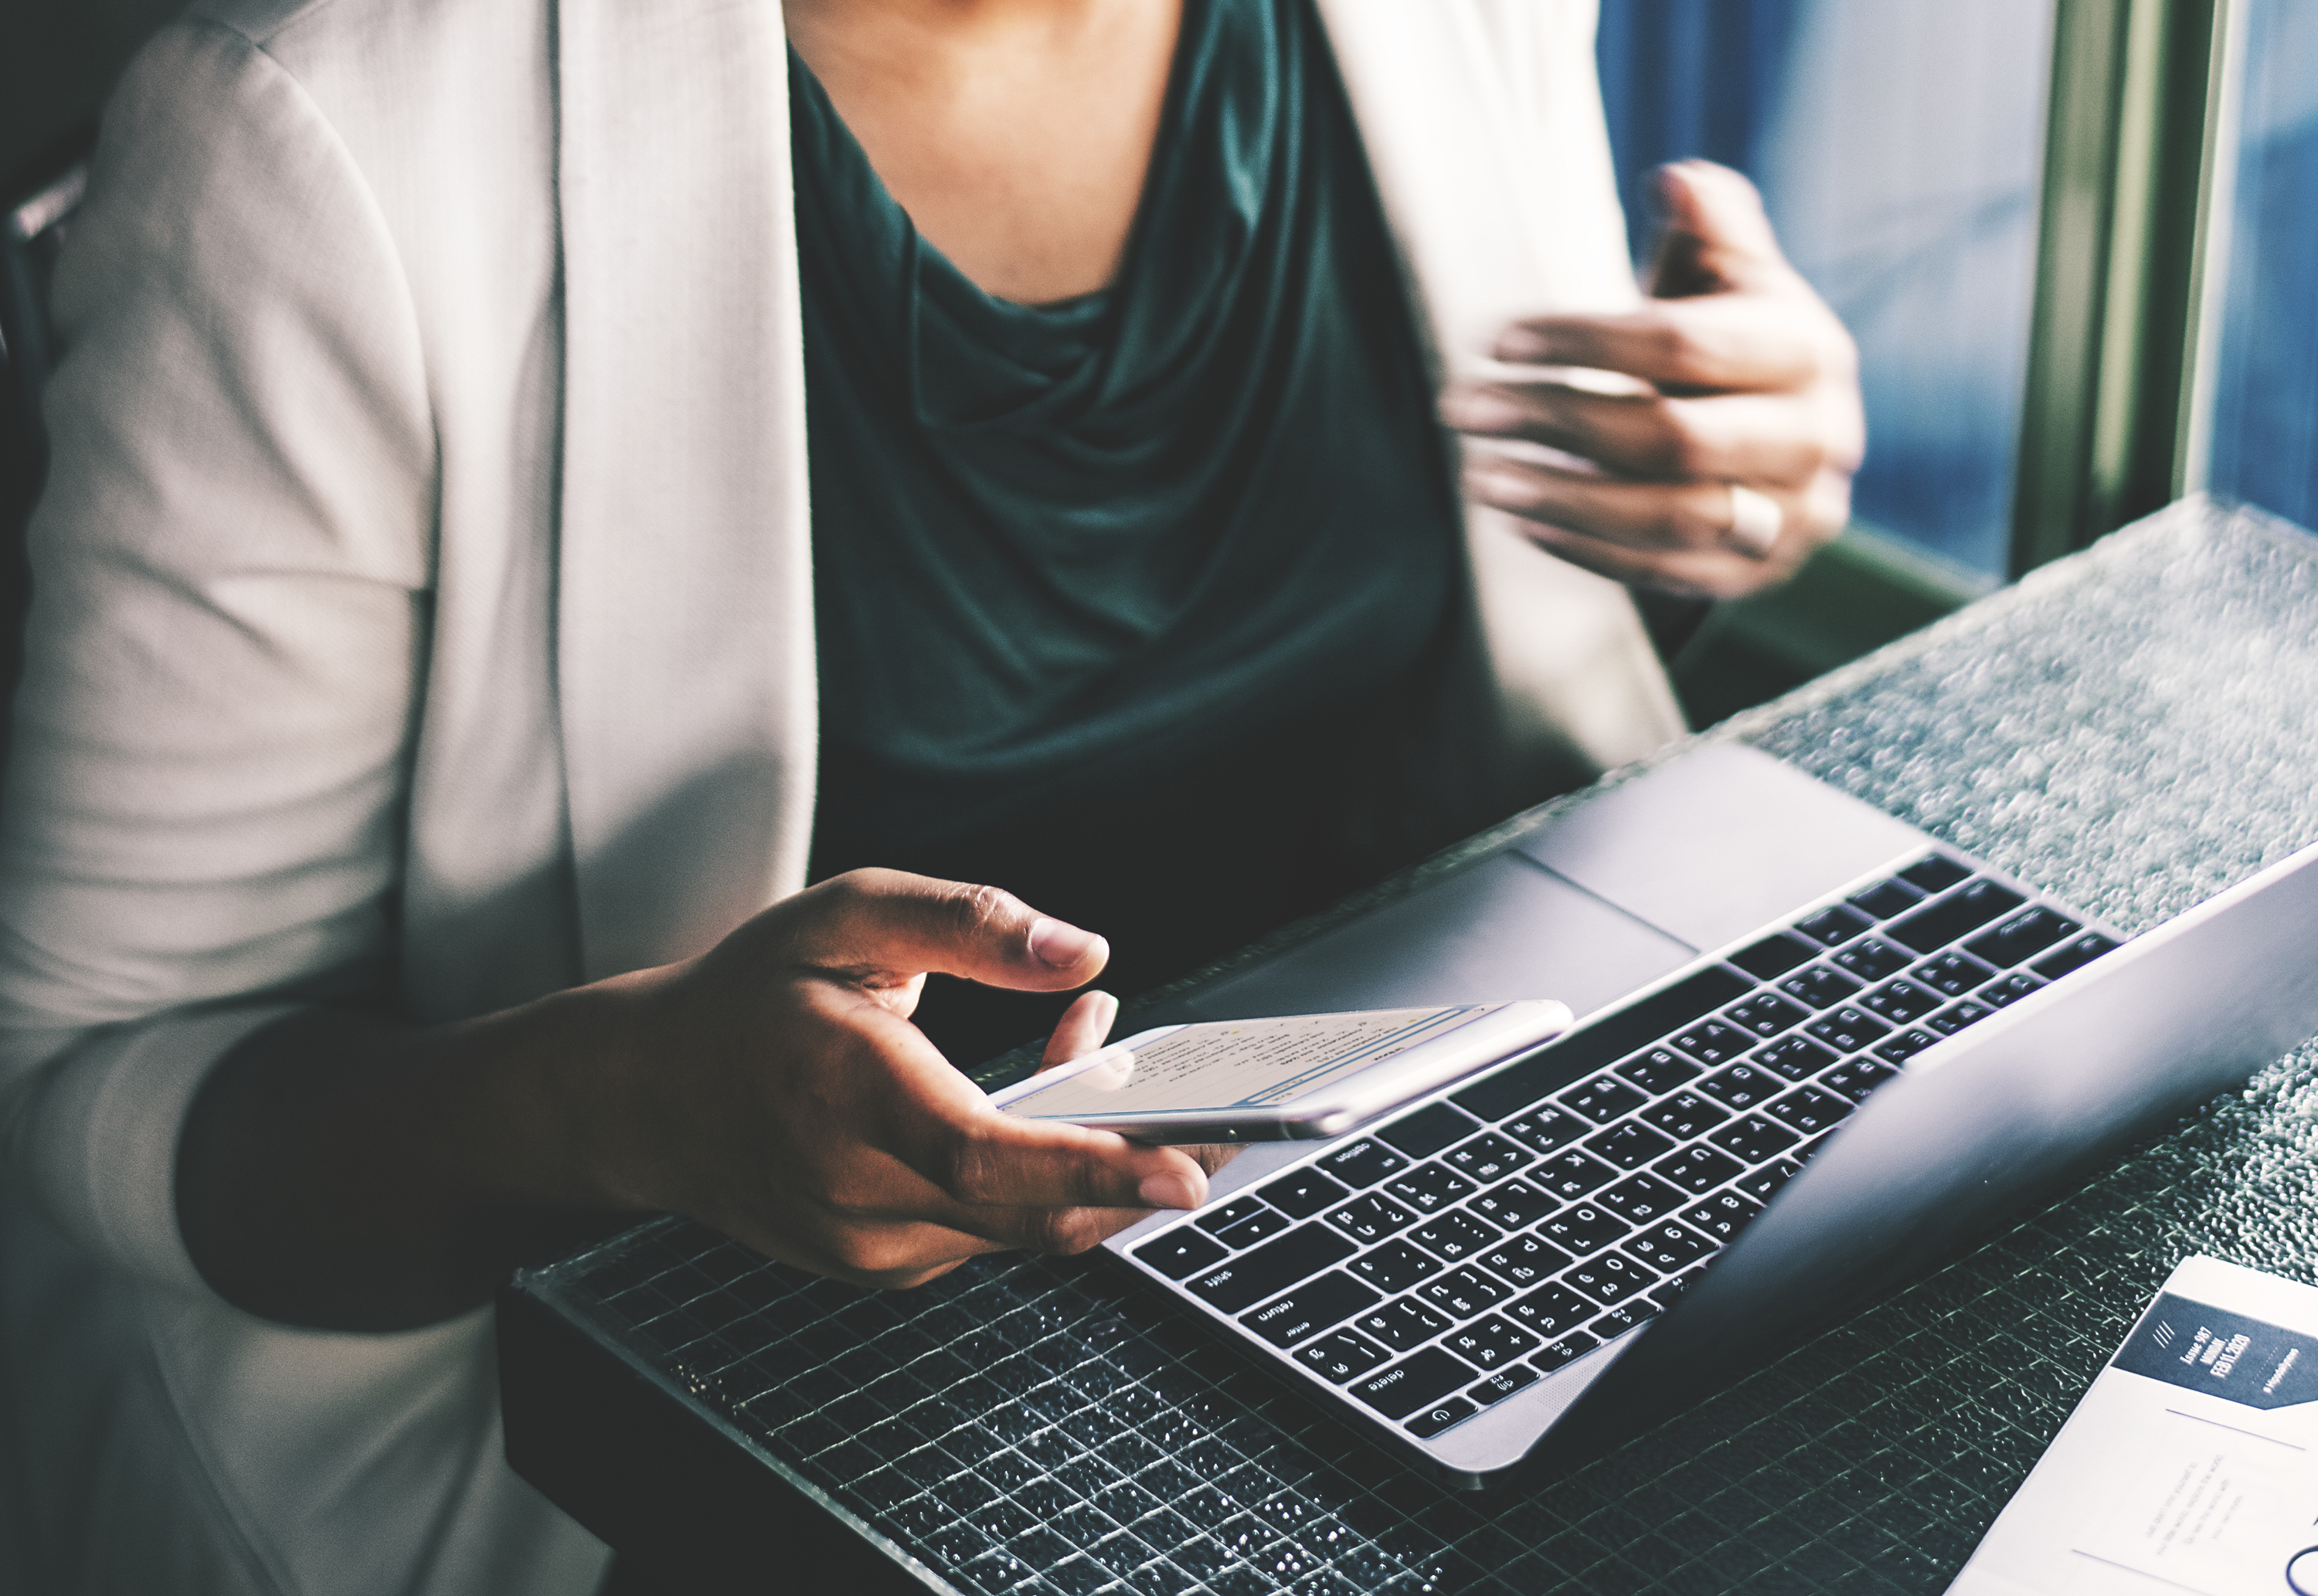
black, blazer, bridge, business district, business woman, busy, electronic device, laptop, technology, computer keyboard